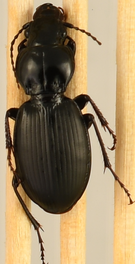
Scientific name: Cyclotrachelus furtivus
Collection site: Blandy Experimental Farm NEON (BLAN), plot BLAN_009